Franco-American alliance

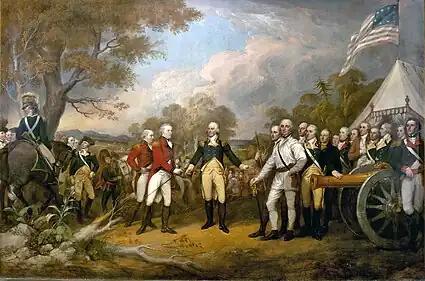
"Surrender of General Burgoyne" by John Trumbull (1821) shows General Daniel Morgan in front of a French de Vallière 4-pounder

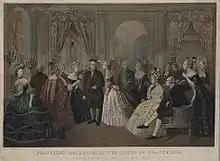
Benjamin Franklin's reception at the Court of France in 1778

The alliance was promoted in the United States by Thomas Jefferson, a Francophile. Based on the Model Treaty of 1776, Jefferson encouraged the role of France as an economic and military partner to the United States to weaken British influence.